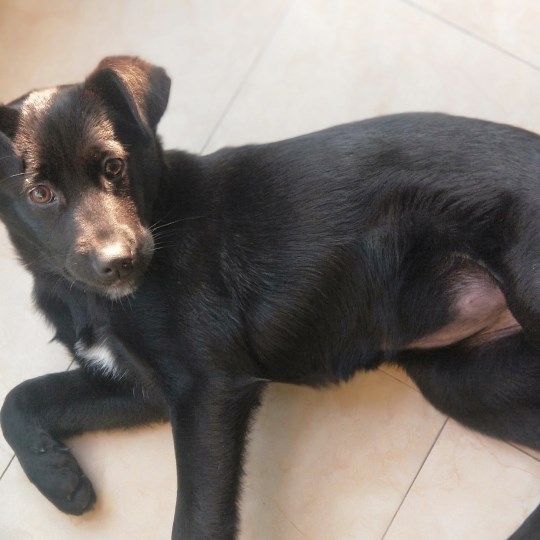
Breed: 3580-n000122-Labrador_retriever